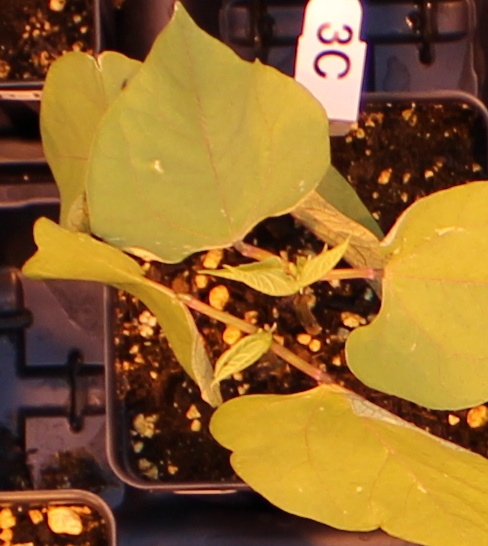
Label: Blackbean